Kenzō Tange

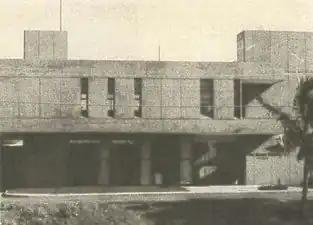
Hawai'i Hochi Building in Honolulu, Hawaii, 1975

The reconstruction plan of the capital city of Skopje, then part of the Yugoslav Republic of Macedonia following a major earthquake was won by Tange's architecture team in 1965. The project was significant because of its international influence, however for Tange it was model case for urban reconstruction to realise modern architecture principles. It is the first time that a Japanese architect was invited by an international body to participate in an urban development of this scale.